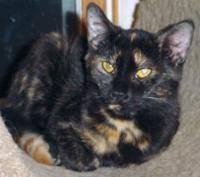
cat